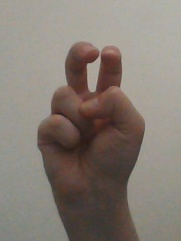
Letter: toot